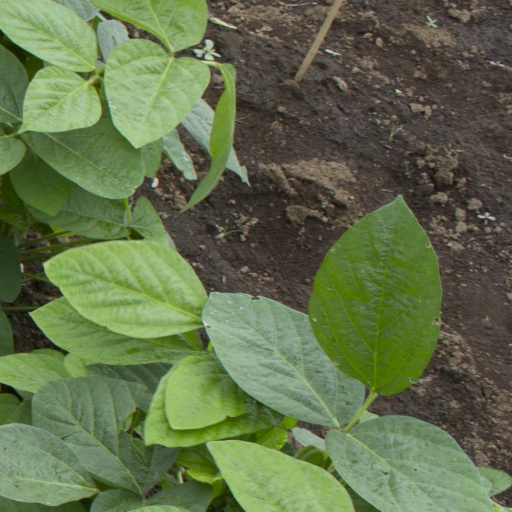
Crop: soybean